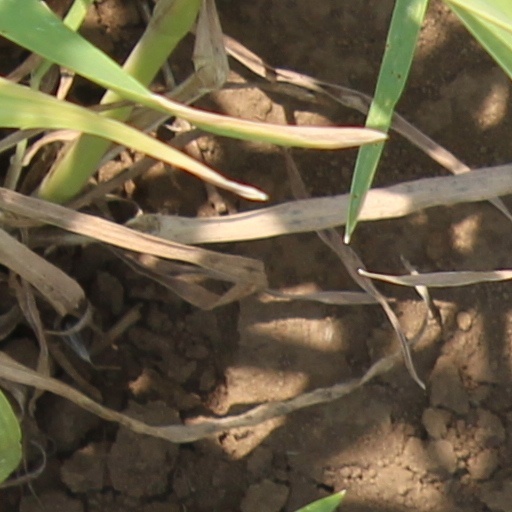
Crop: wheat